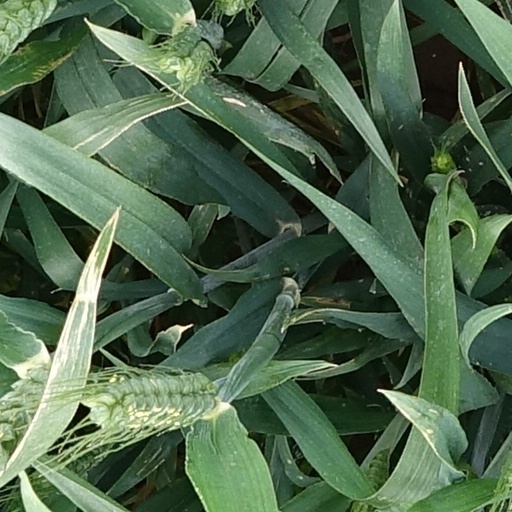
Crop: wheat